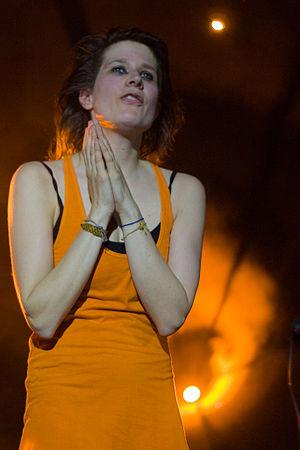
Camille en concert à Melbourne (Australie).
La 21ᵉ cérémonie des Victoires de la musique a lieu le 4 mars 2006 au Zénith de Paris. Elle est présentée par Nagui et Michel Drucker.